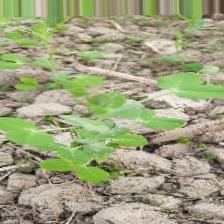
Label: Powdery Mildew